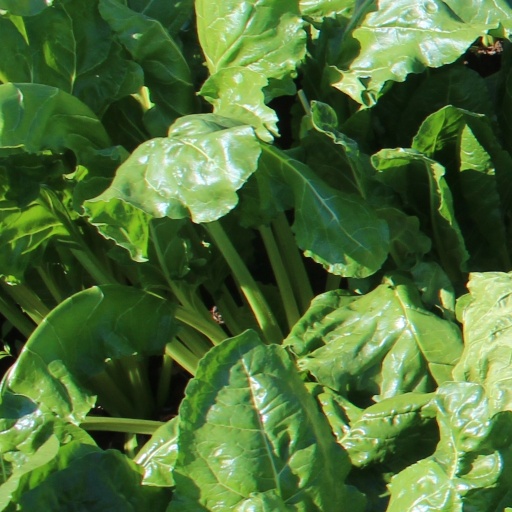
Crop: sugar beet